History of Derry

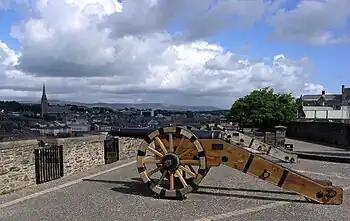
Cannon on the Derry Walls. The Bogside is on the left.

The earliest references to the history of Derry date to the 6th century when a monastery was founded there; however, archaeological sites and objects predating this have been found. The name Derry comes from the Old Irish word "Daire" (modern: "Doire") meaning 'oak grove' or 'oak wood'.